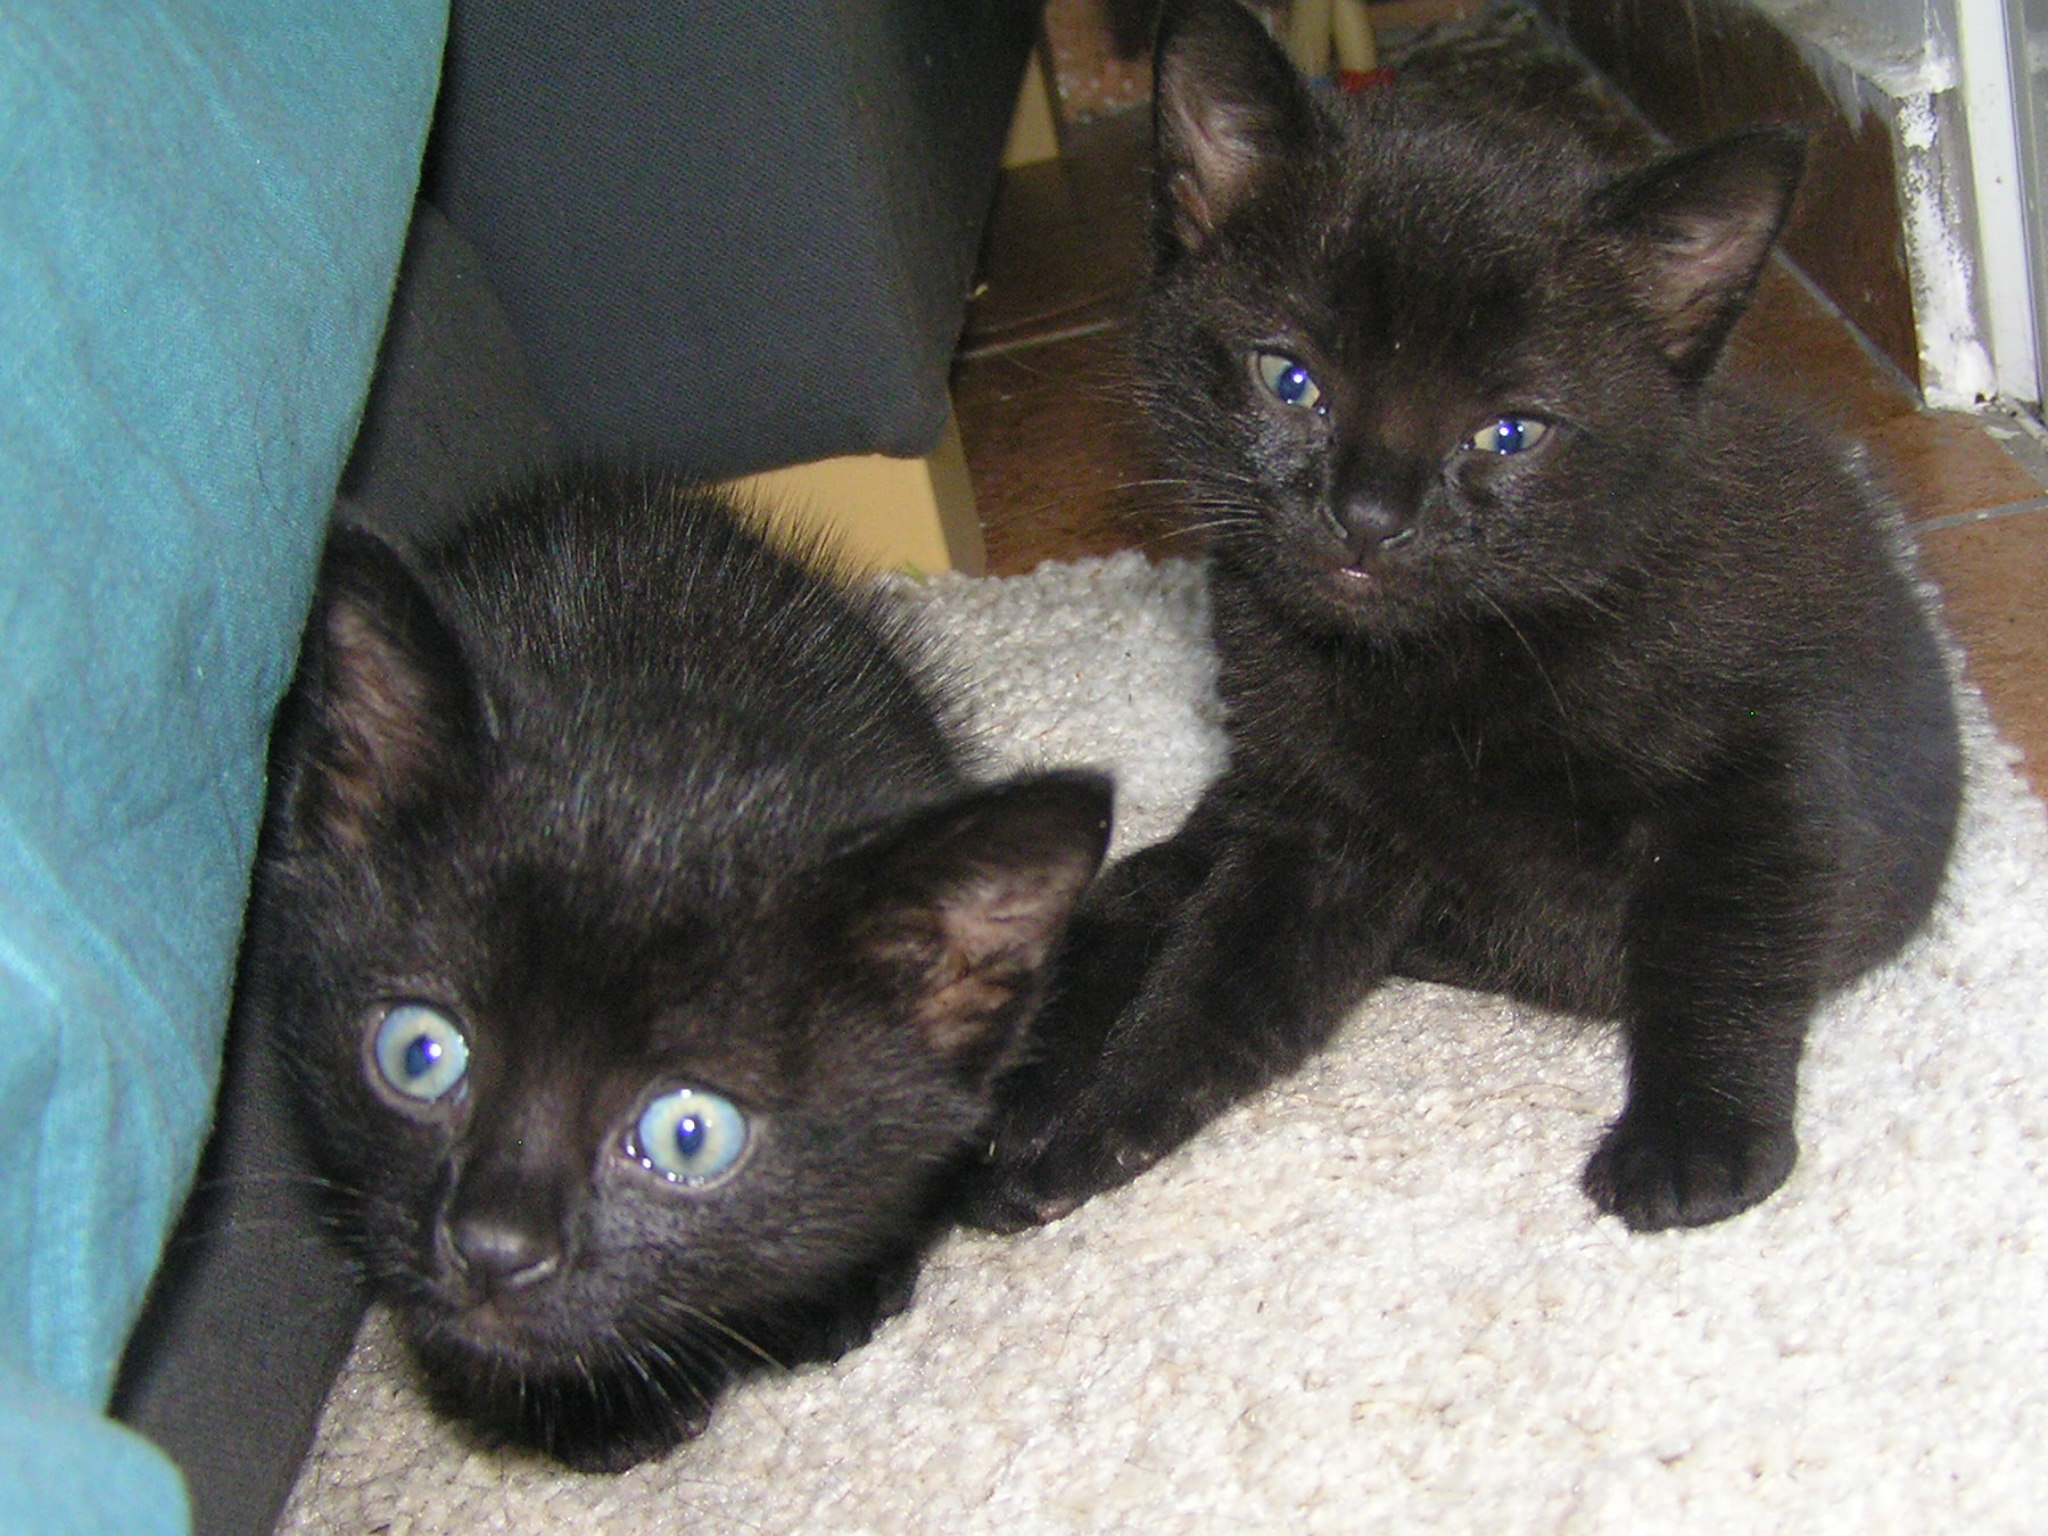
black, kittens, cat, black cat, small to medium sized cats, cat like mammal, korat, bombay, siamese, thai, fauna, whiskers, domestic short haired cat, kitten, burmese, tonkinese, snout, german rex, european shorthair, asian